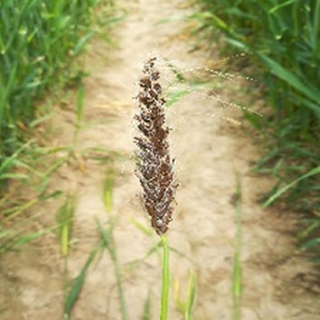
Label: wheat_smut